Francis Willughby

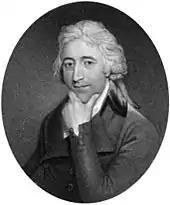
head and shoulders of man in 18th century clothes

The pendulum swung again when Charles E. Raven wrote his 1942 biography of Ray, seeing him as the senior partner and saying that Willughby had "less knowledge, patience and judgment" than Ray, whom he considered a scientist of genius, and whose contributions he tended to compare favourably with the achievements of most other writers. Raven was unaware of the Willughby family archive at the University of Nottingham when he wrote his book, and access to that and other new material have led to modern appraisals giving a more balanced picture, with the two men seen to have made significant individual contributions, each demonstrating his own strengths.